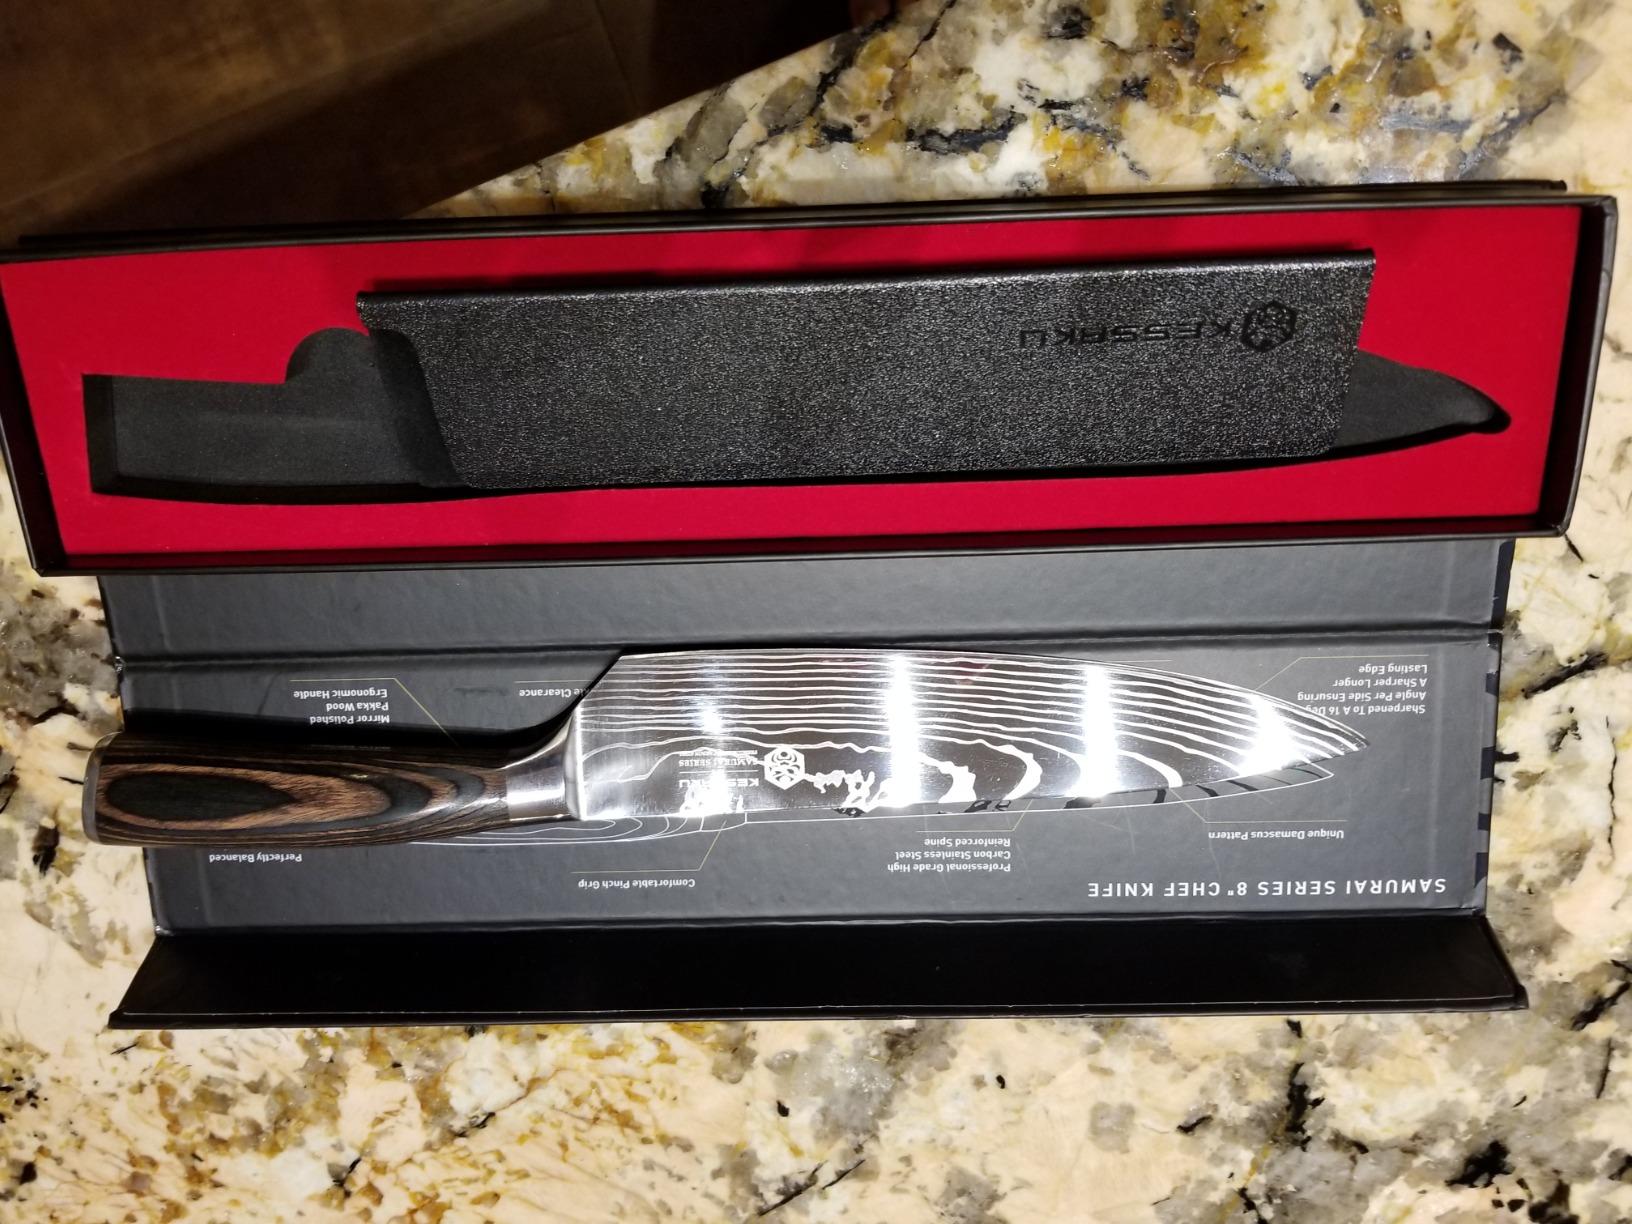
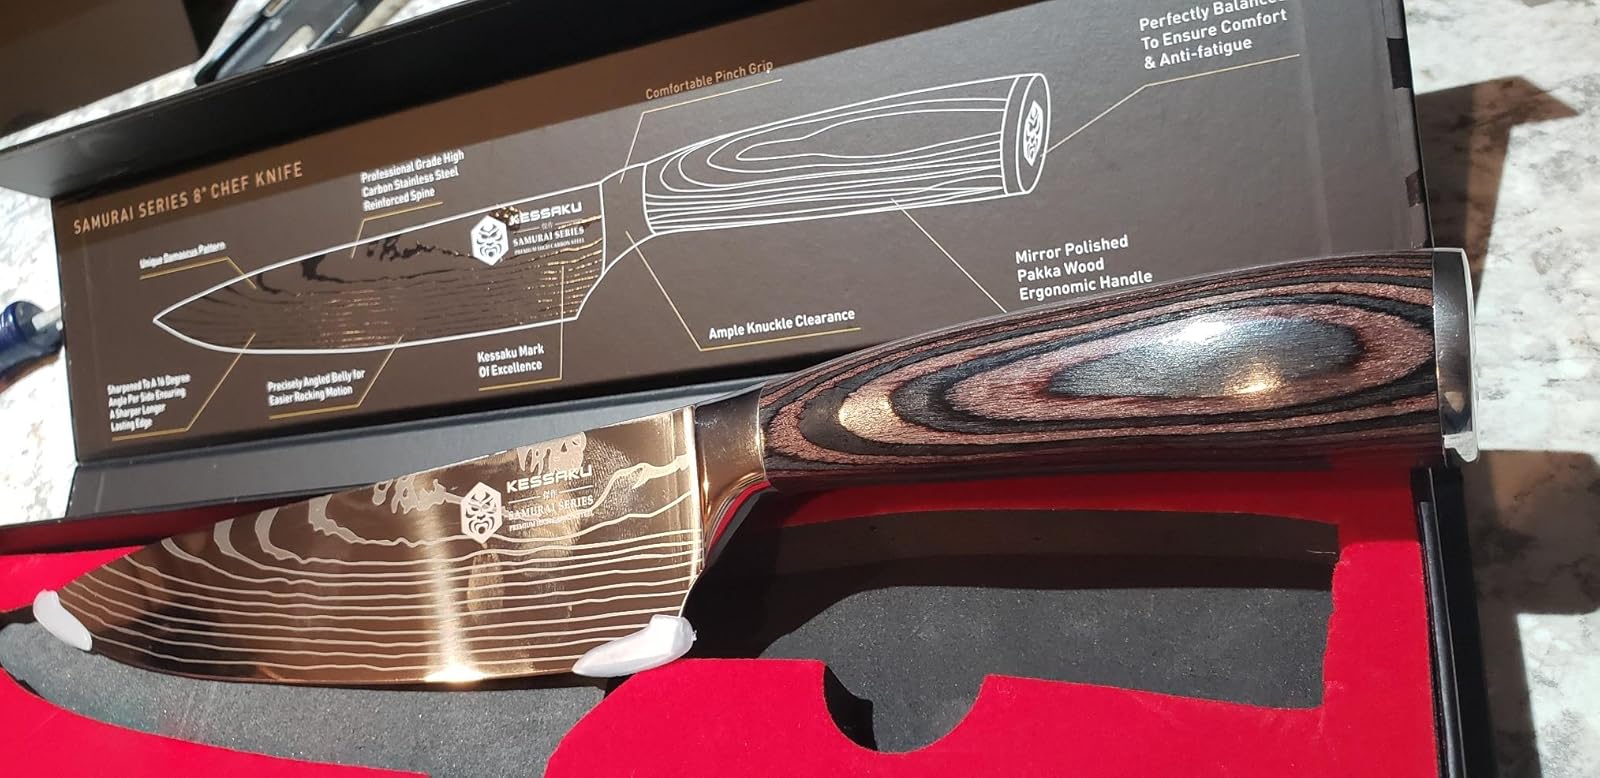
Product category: items_knife
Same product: yes